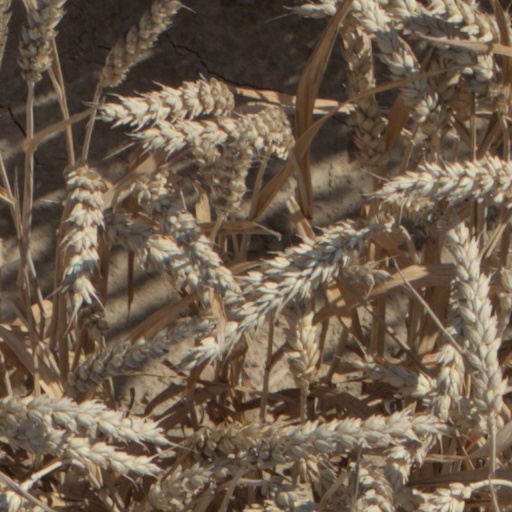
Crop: wheat